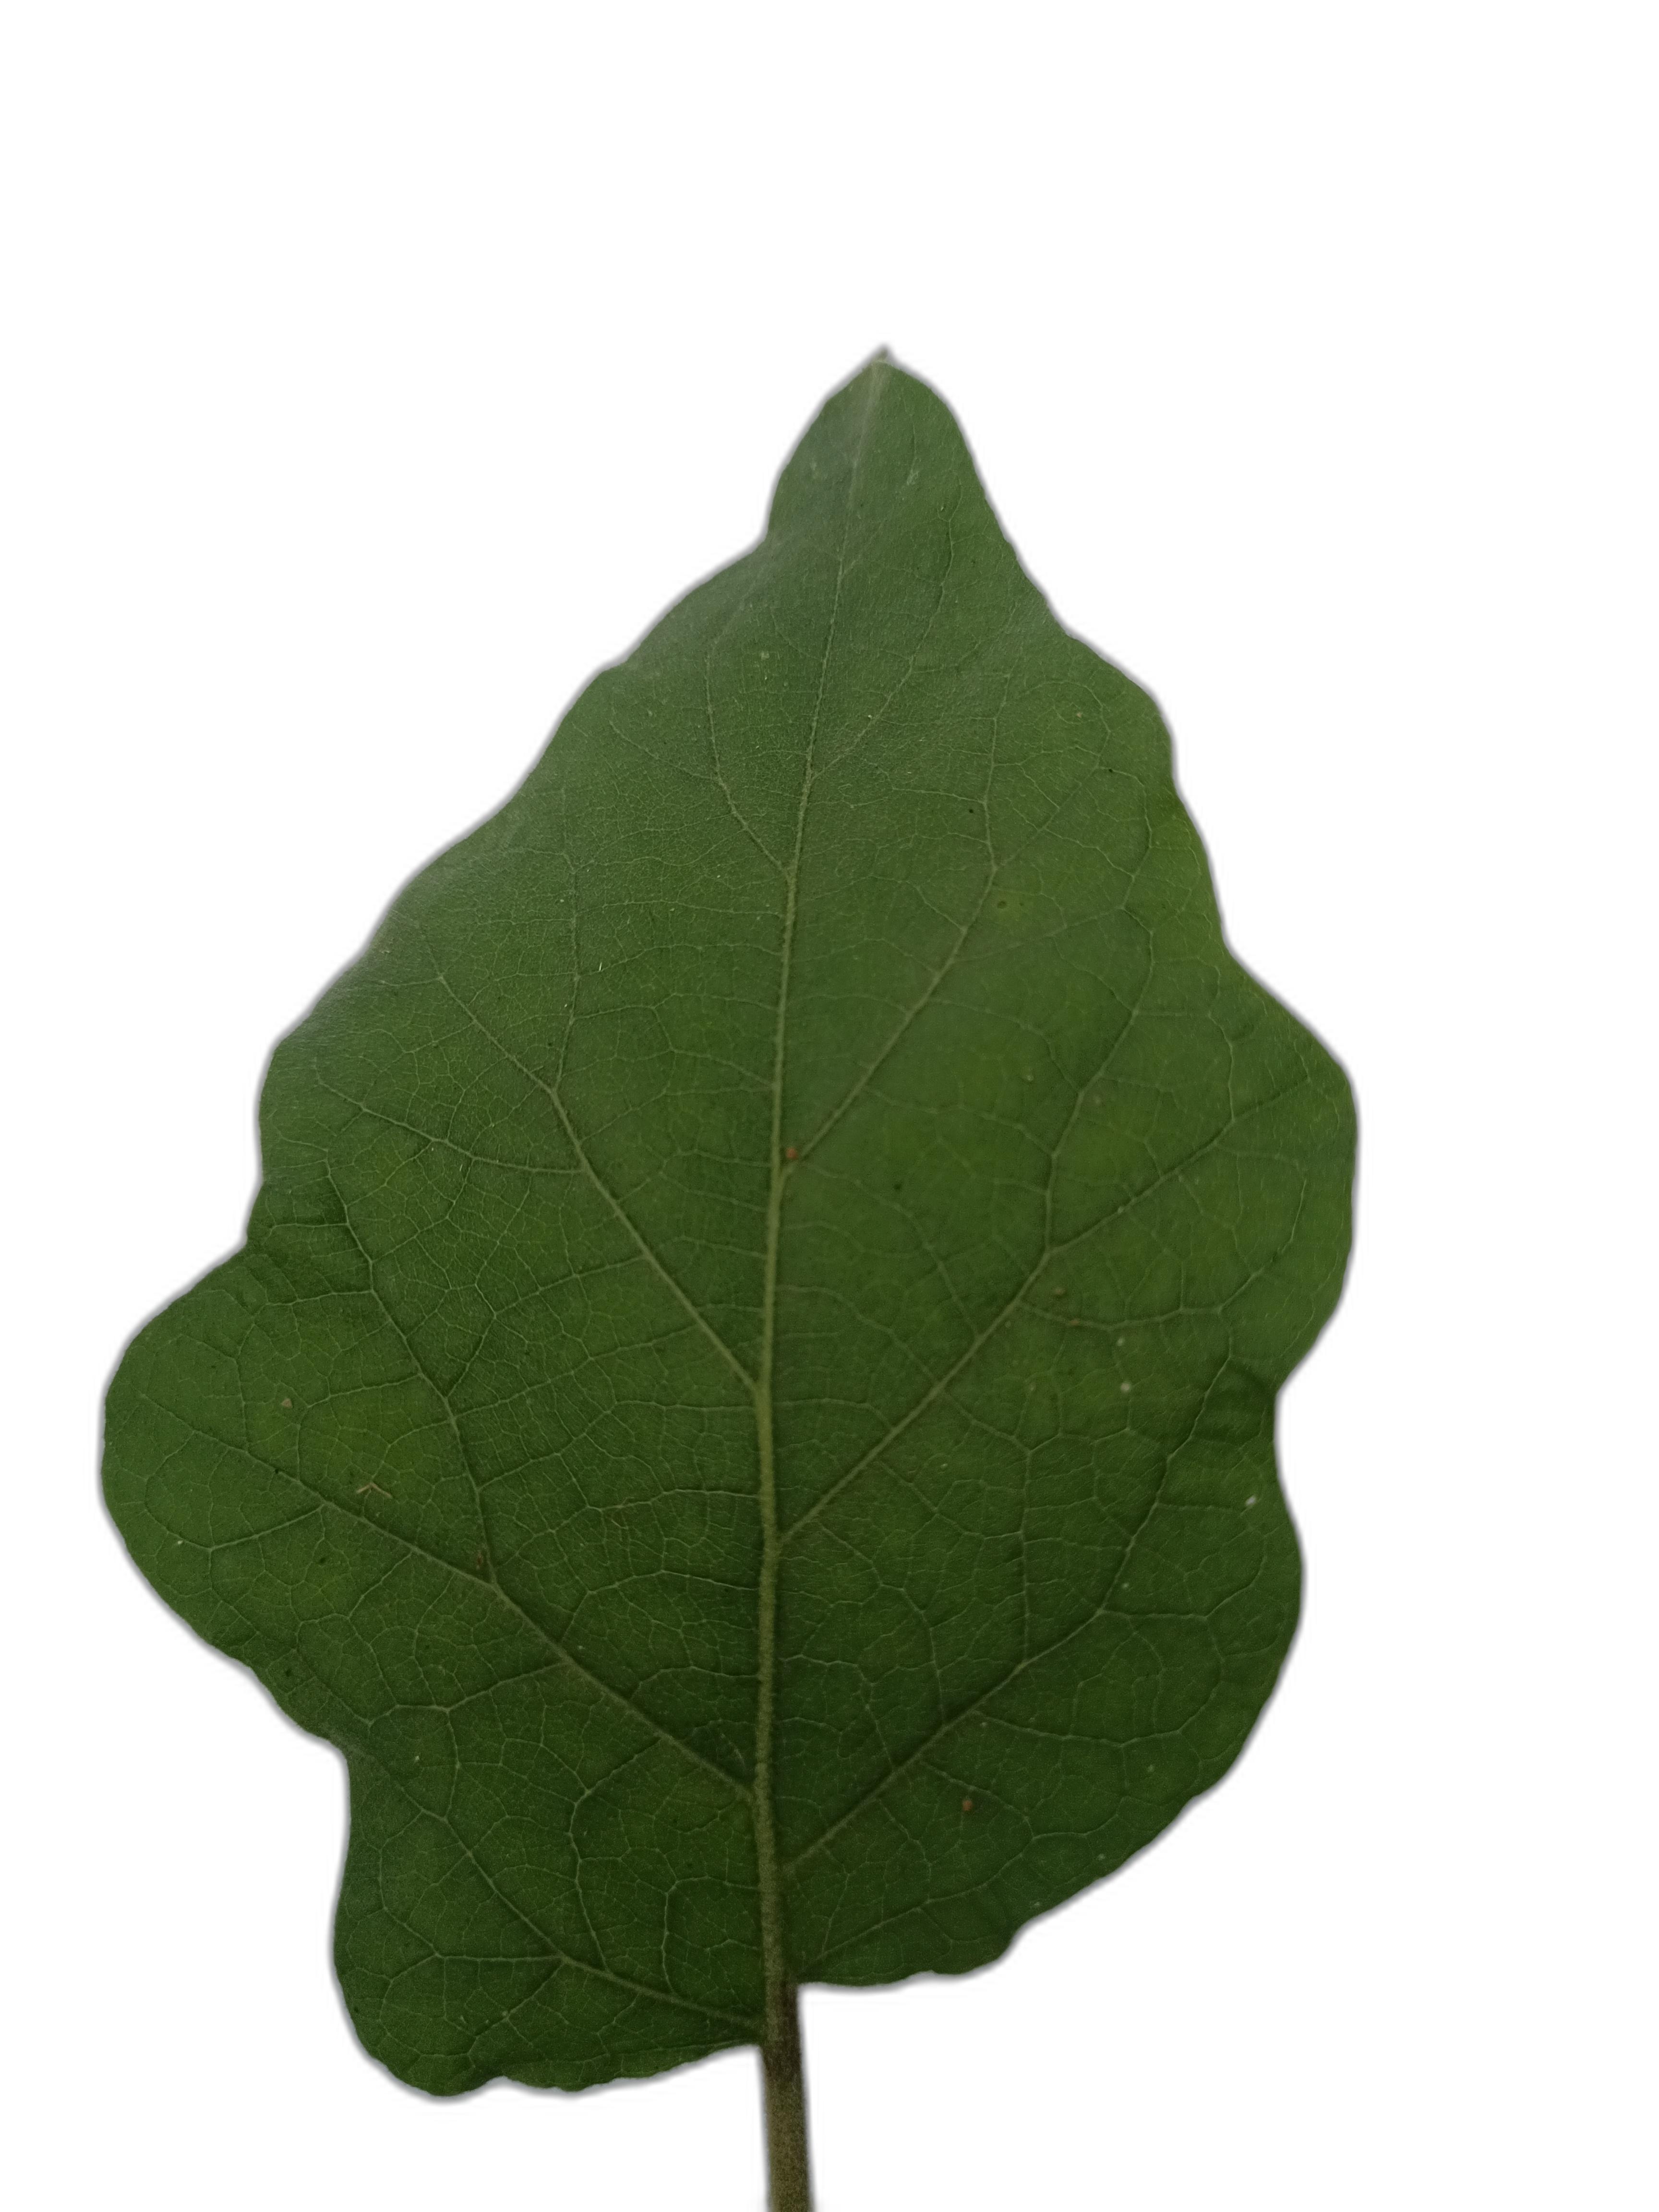
Label: Healthy Leaf